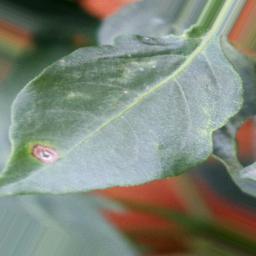
Label: cercospora